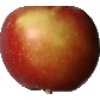
Label: braeburn_apple